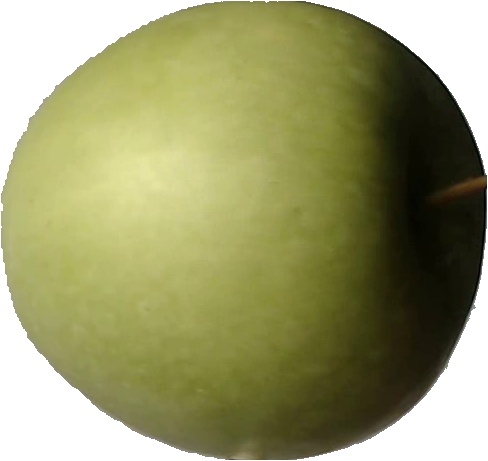
Label: apple_granny_smith_1